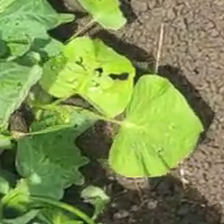
Weed species: Obscure_morning _glory(Ipomoea obscura)